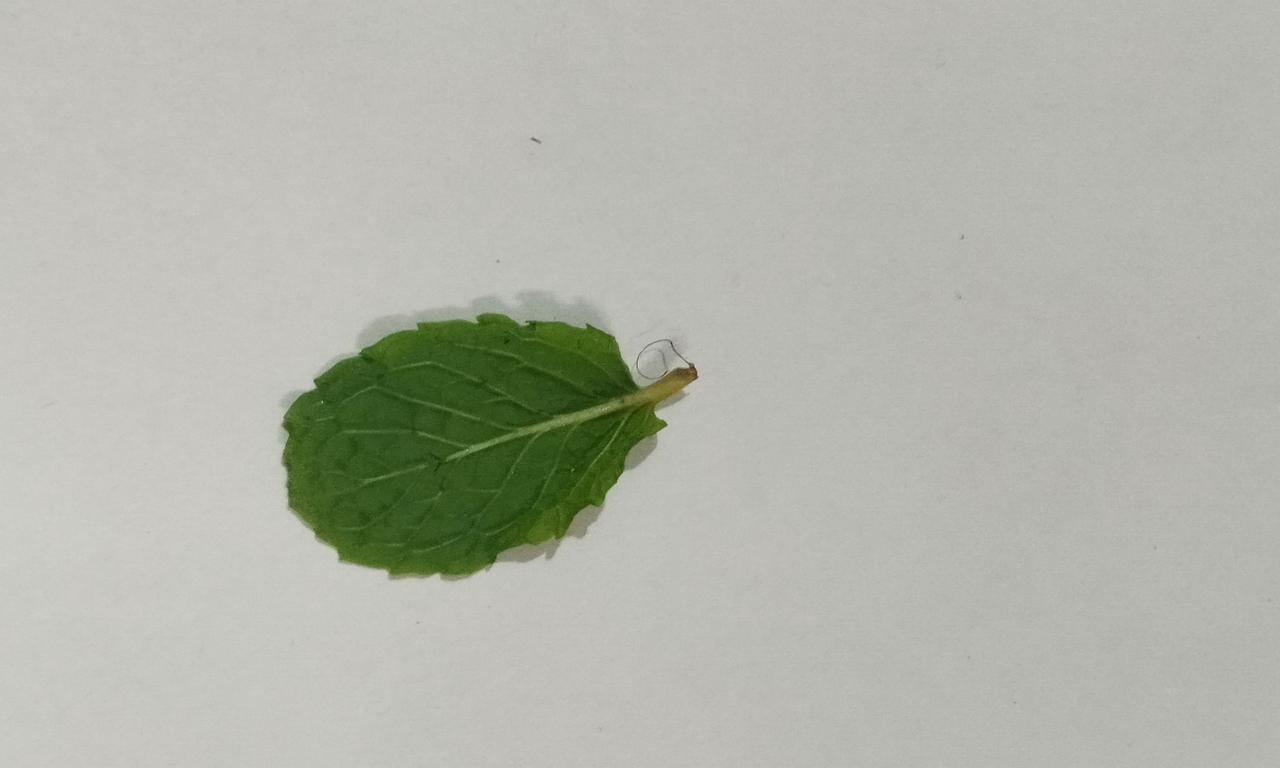
Label: Fresh